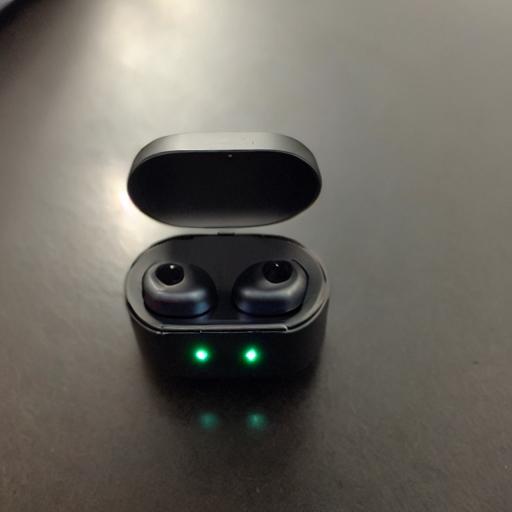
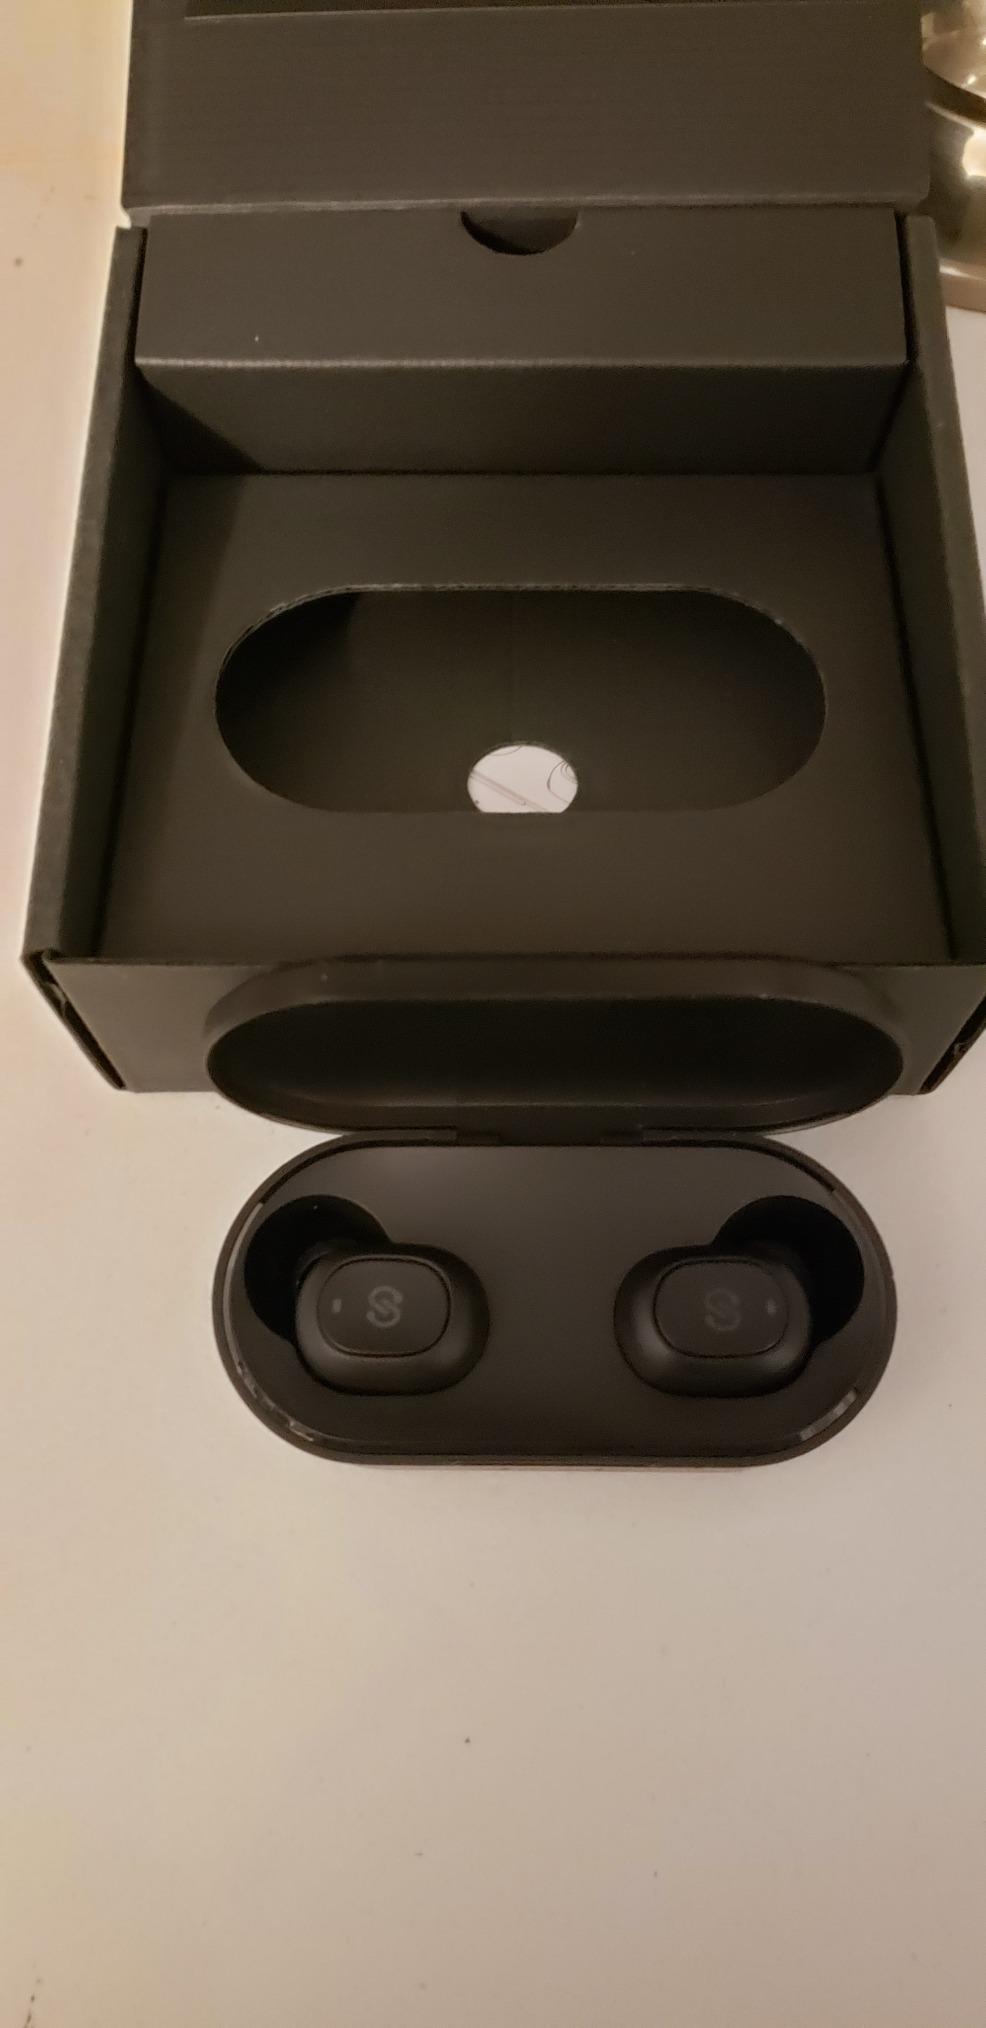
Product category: earbuds
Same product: no